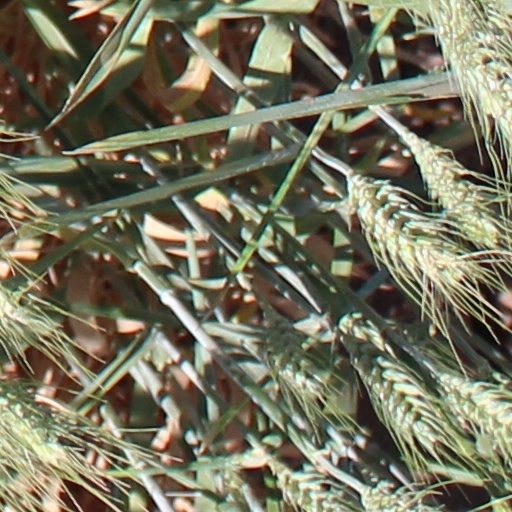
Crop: wheat